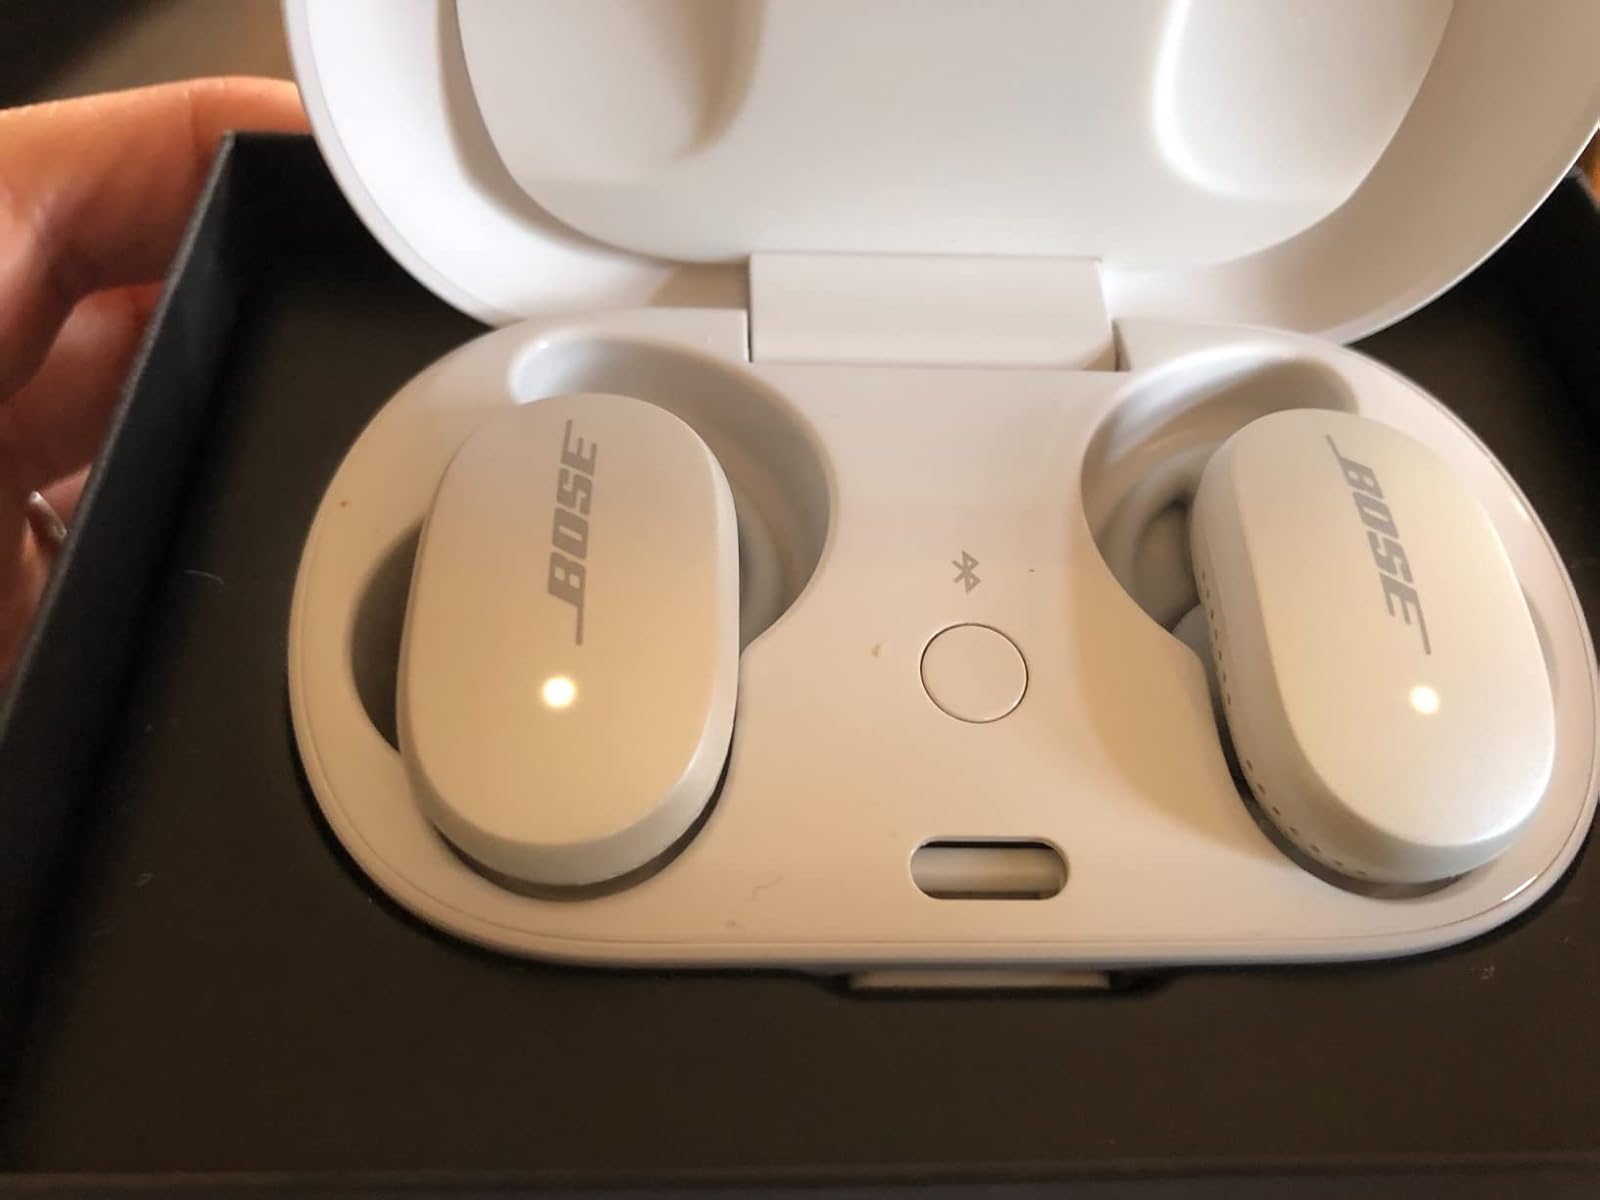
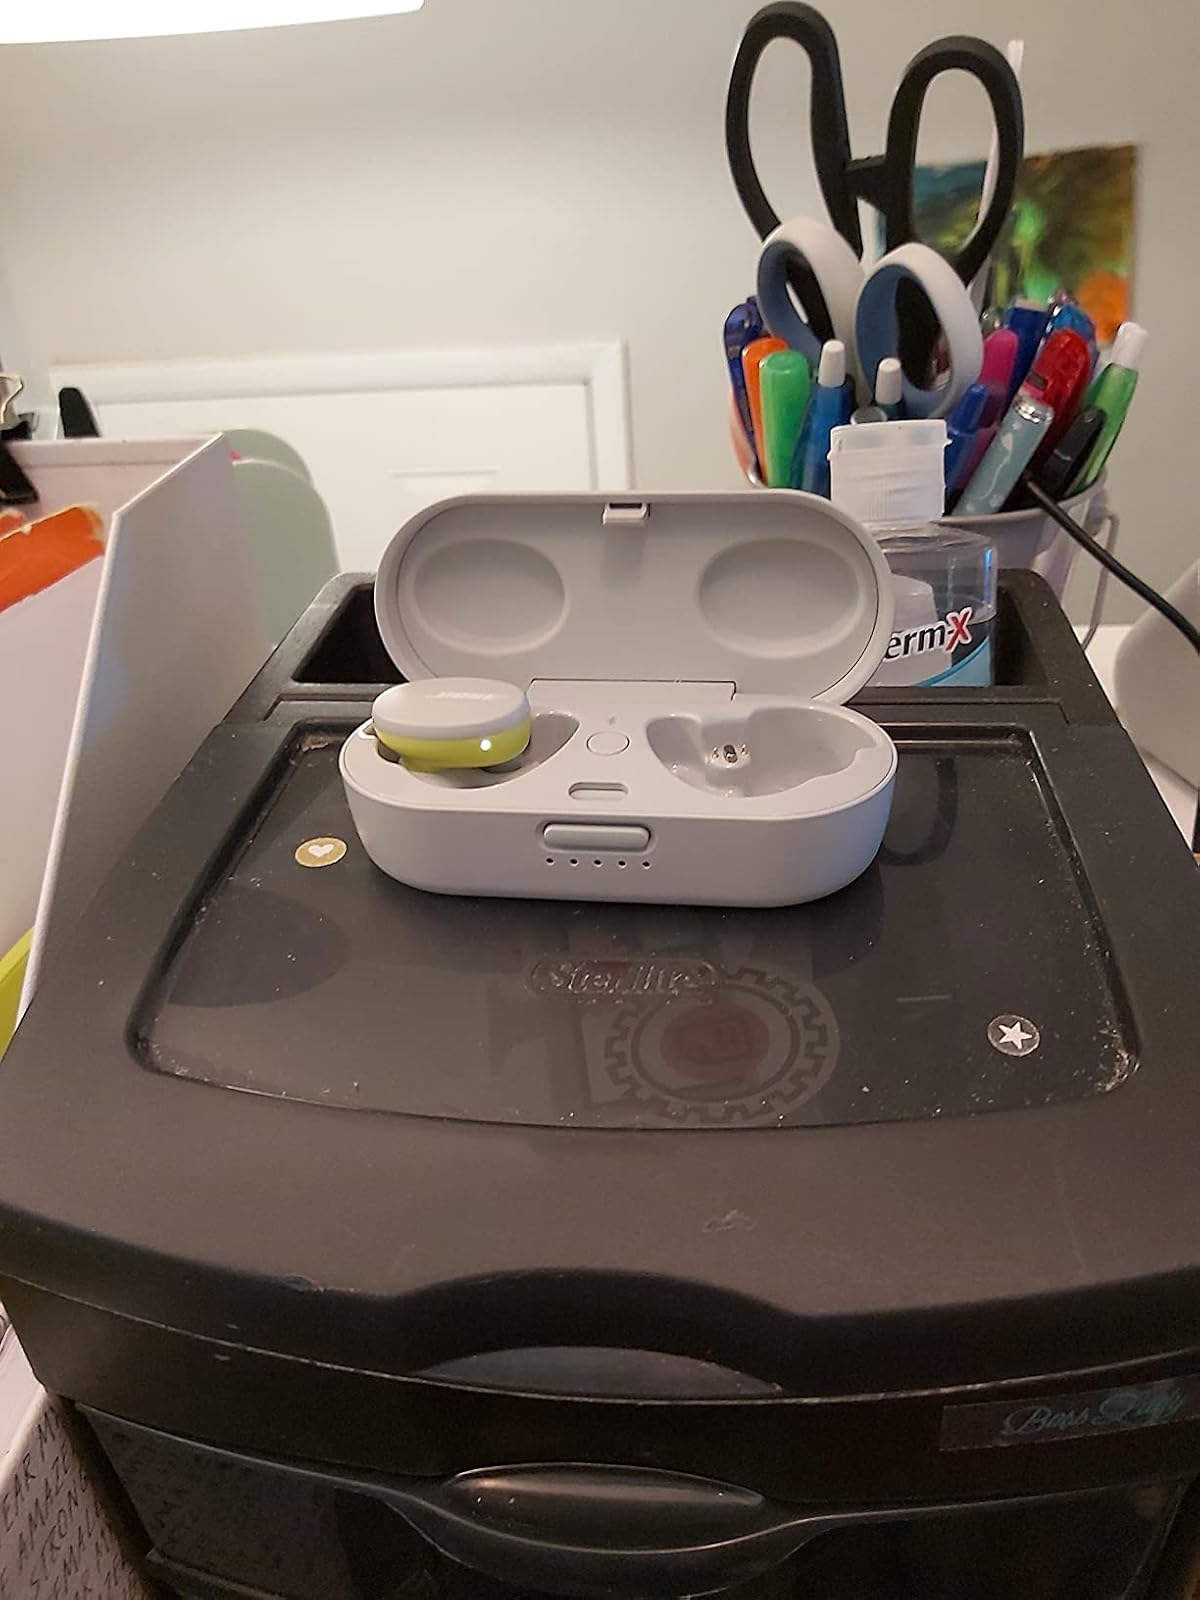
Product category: earbuds
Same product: no